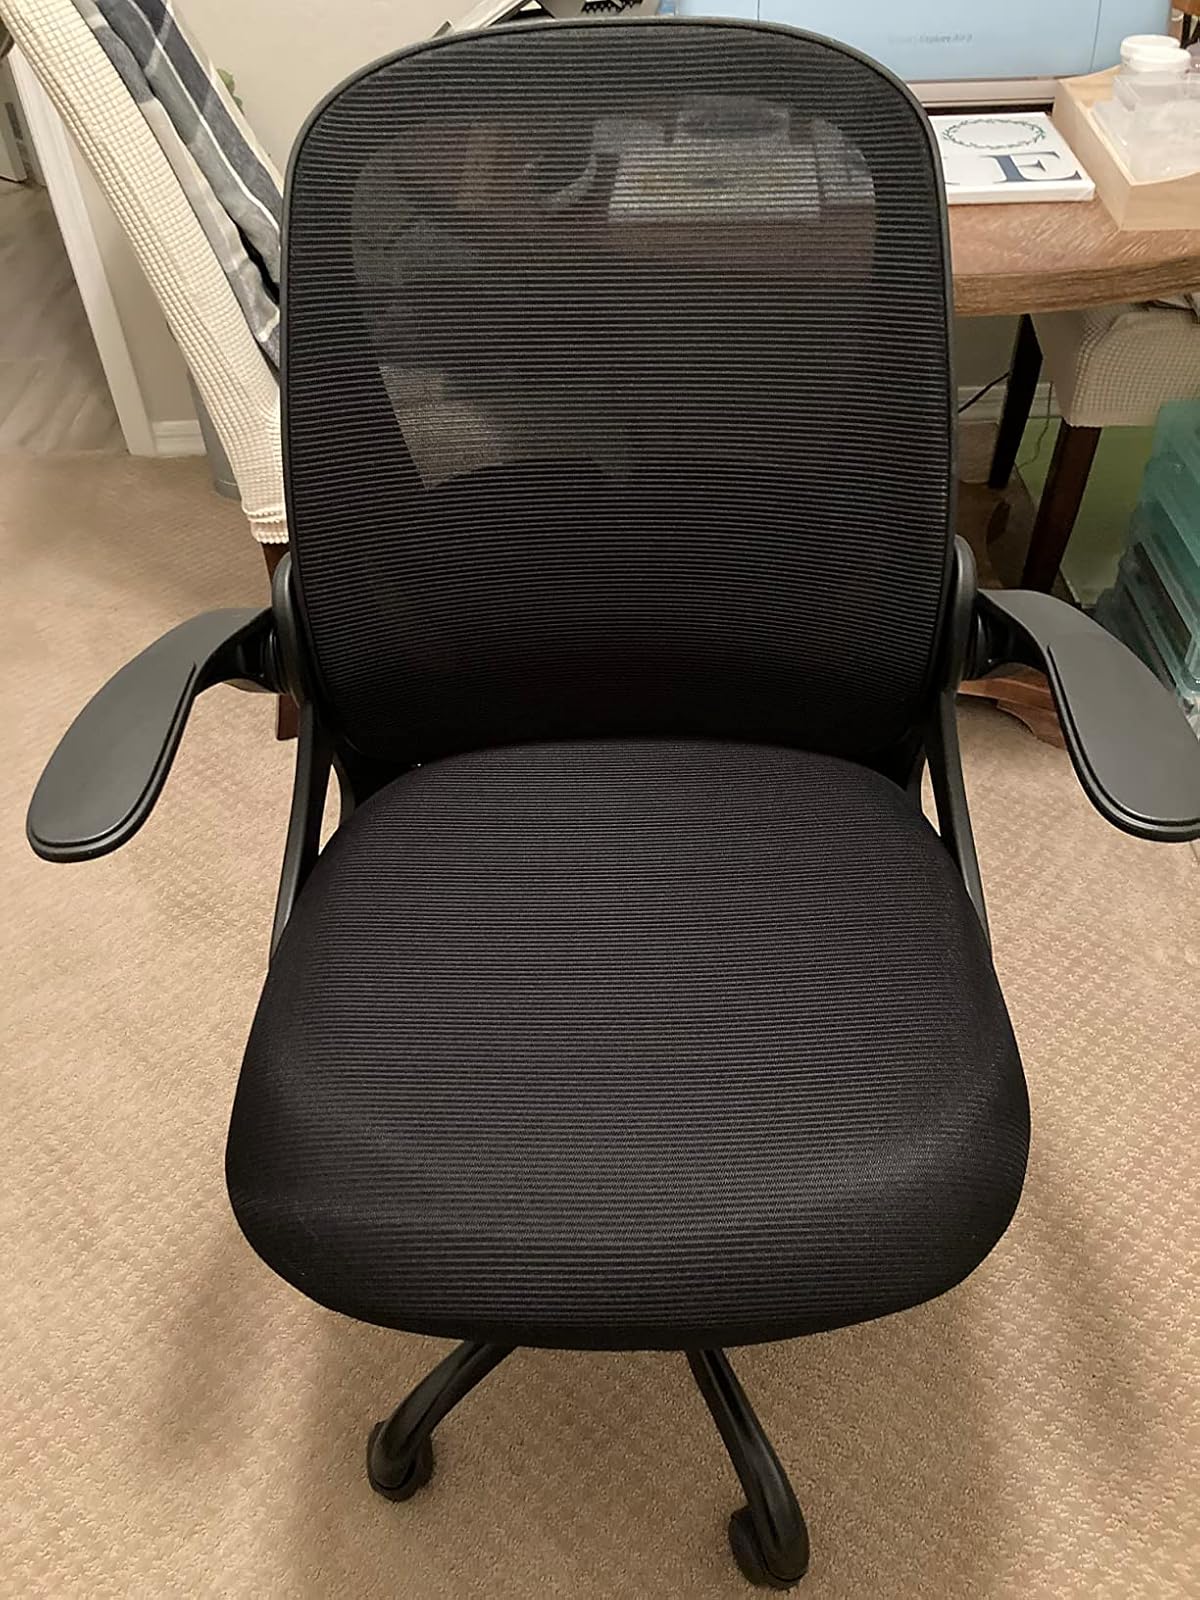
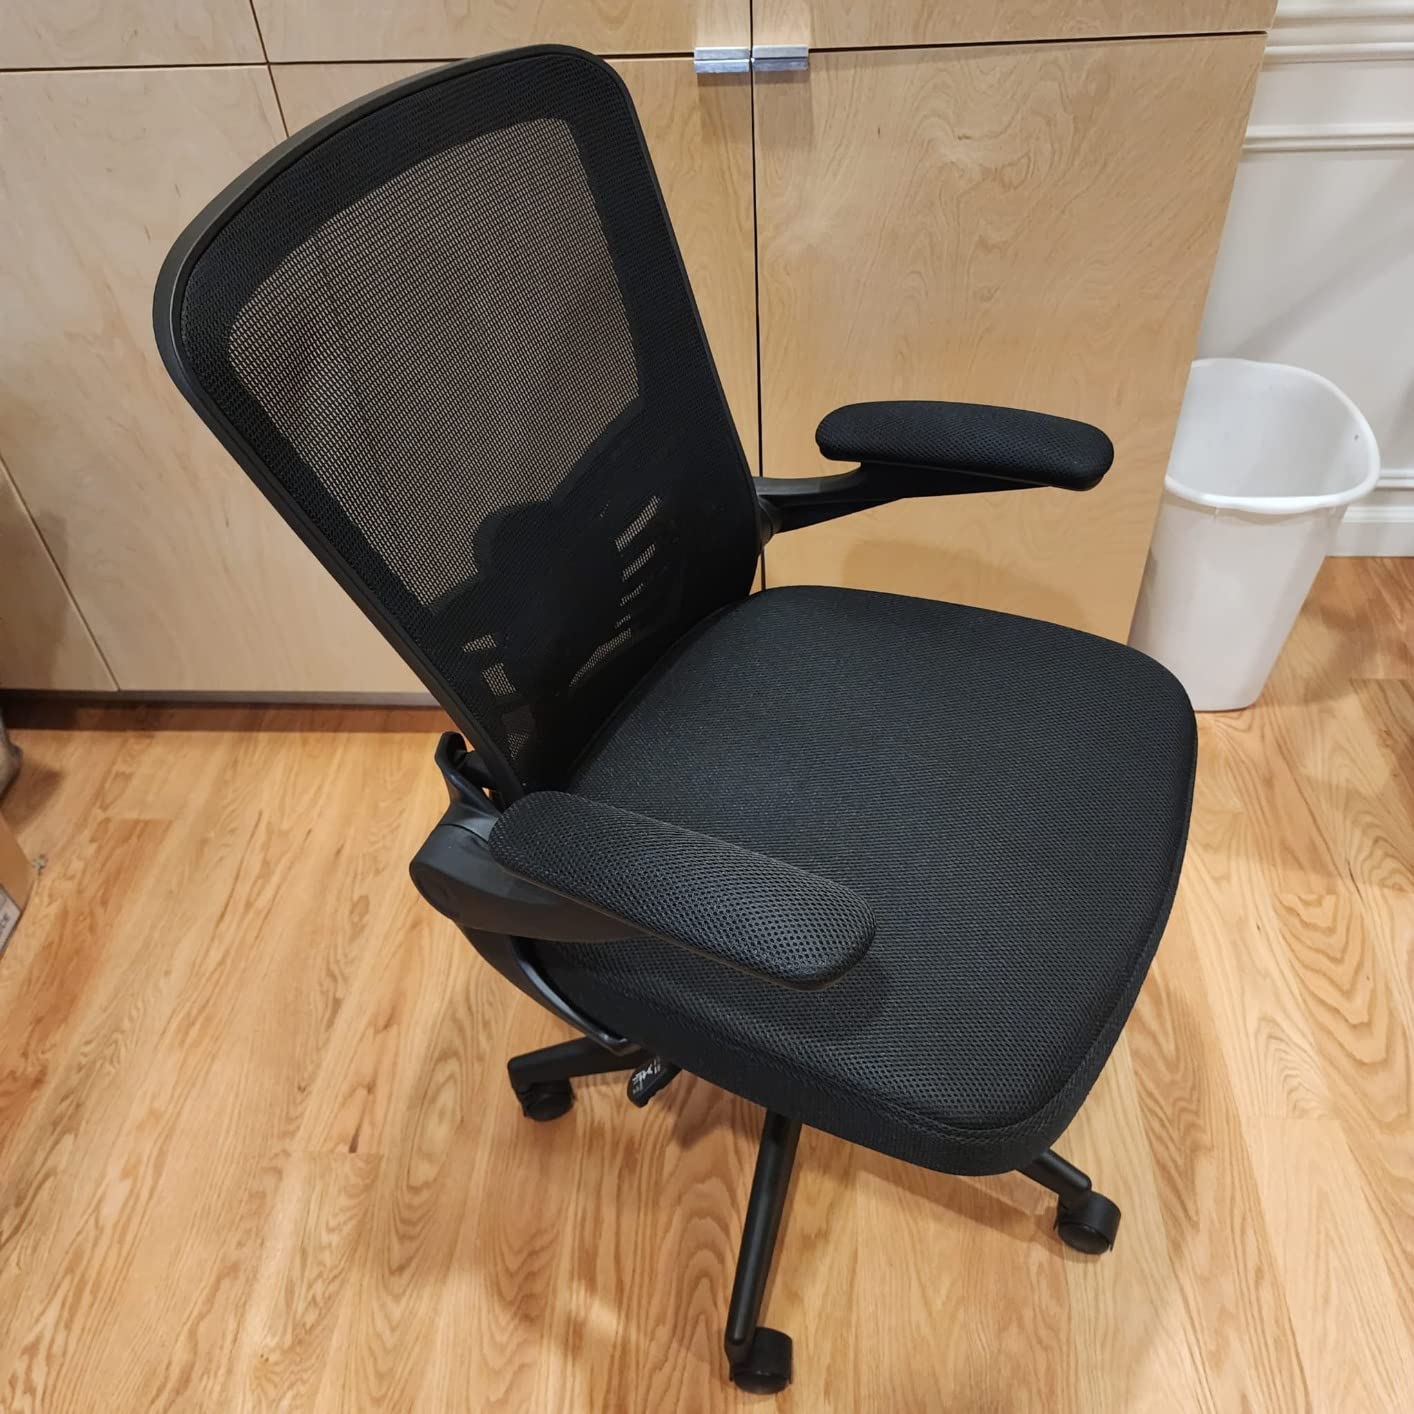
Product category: items_chair
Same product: no